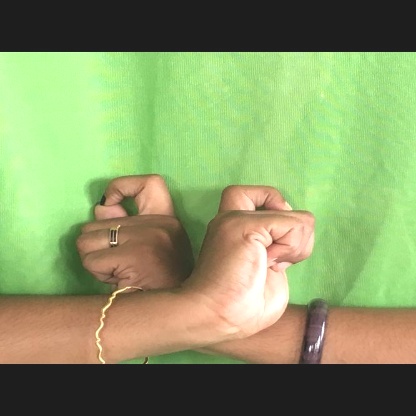
Mudra: Berunda